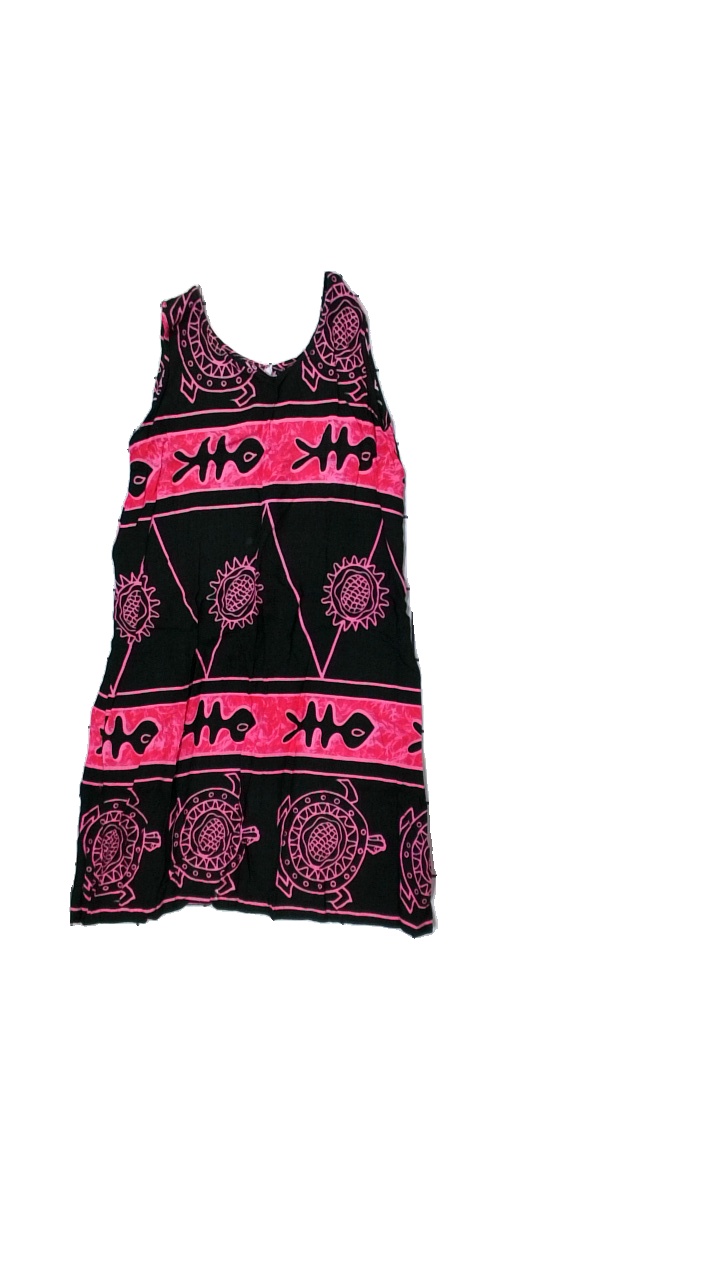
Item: Dress (Ladies)
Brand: Missing
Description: black dress with pink print
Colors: Black, Pink
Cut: Regular
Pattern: Other
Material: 100% Viscose
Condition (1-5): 3
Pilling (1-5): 3
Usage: Recycle
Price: <50